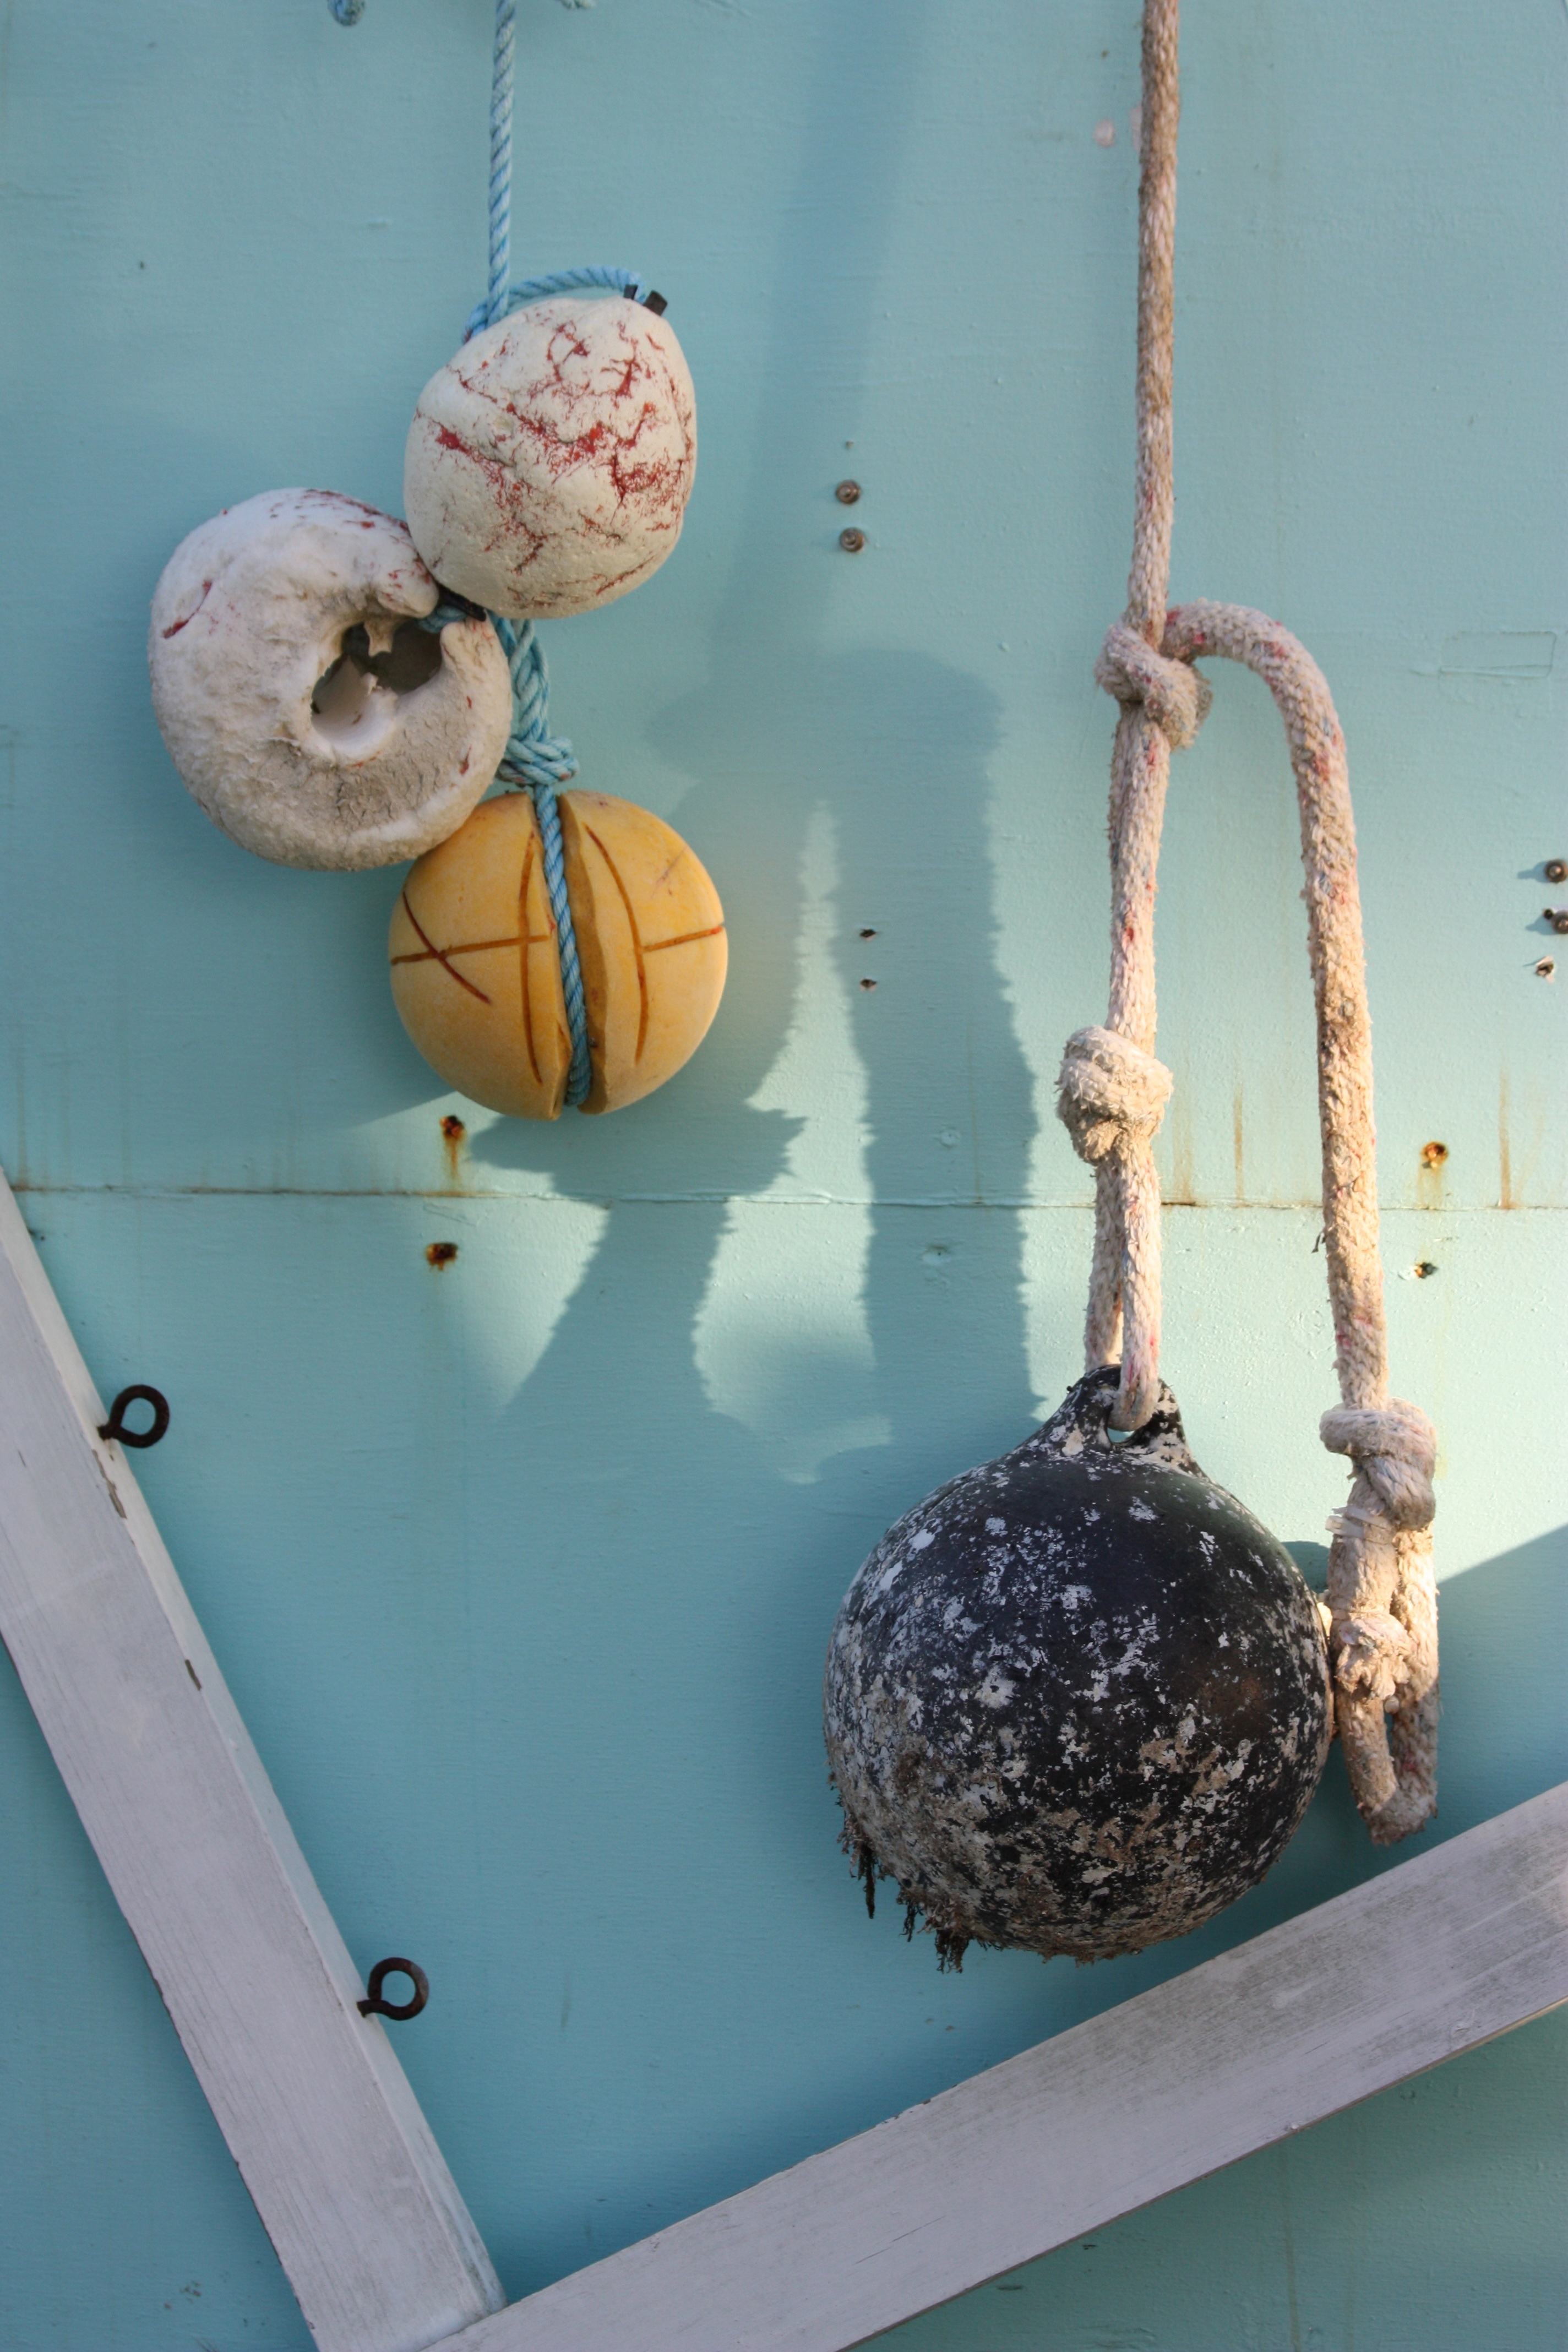
beach, creative, white, color, blue, art, design